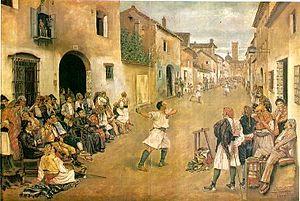
La pelote valencienne est un sport de balle à main pratiqué essentiellement dans la Communauté valencienne, et comportant différentes règles, dans lequel un ou plusieurs joueurs formant deux équipes s’affrontent en lançant une pelote. Celle-ci est envoyée à main nue ou légèrement protégée.